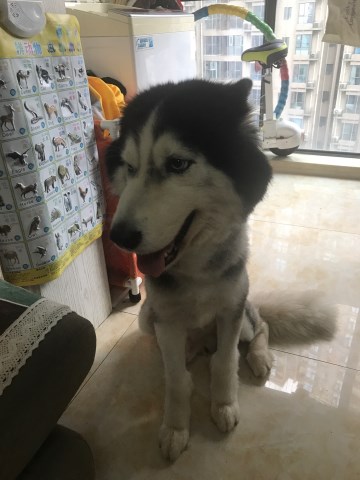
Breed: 1160-n000003-Siberian_husky